George Floyd protests in Indiana

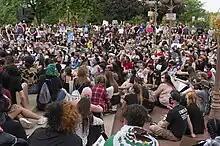
Crowd of protesters in South Bend

Hundreds protested at two peaceful marches downtown on May 30. Police barriers were broken and insults were hurled at police, but the marches were otherwise peaceful. Ideas for change were discussed.